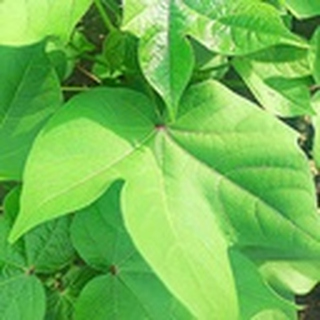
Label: healthy_cotton